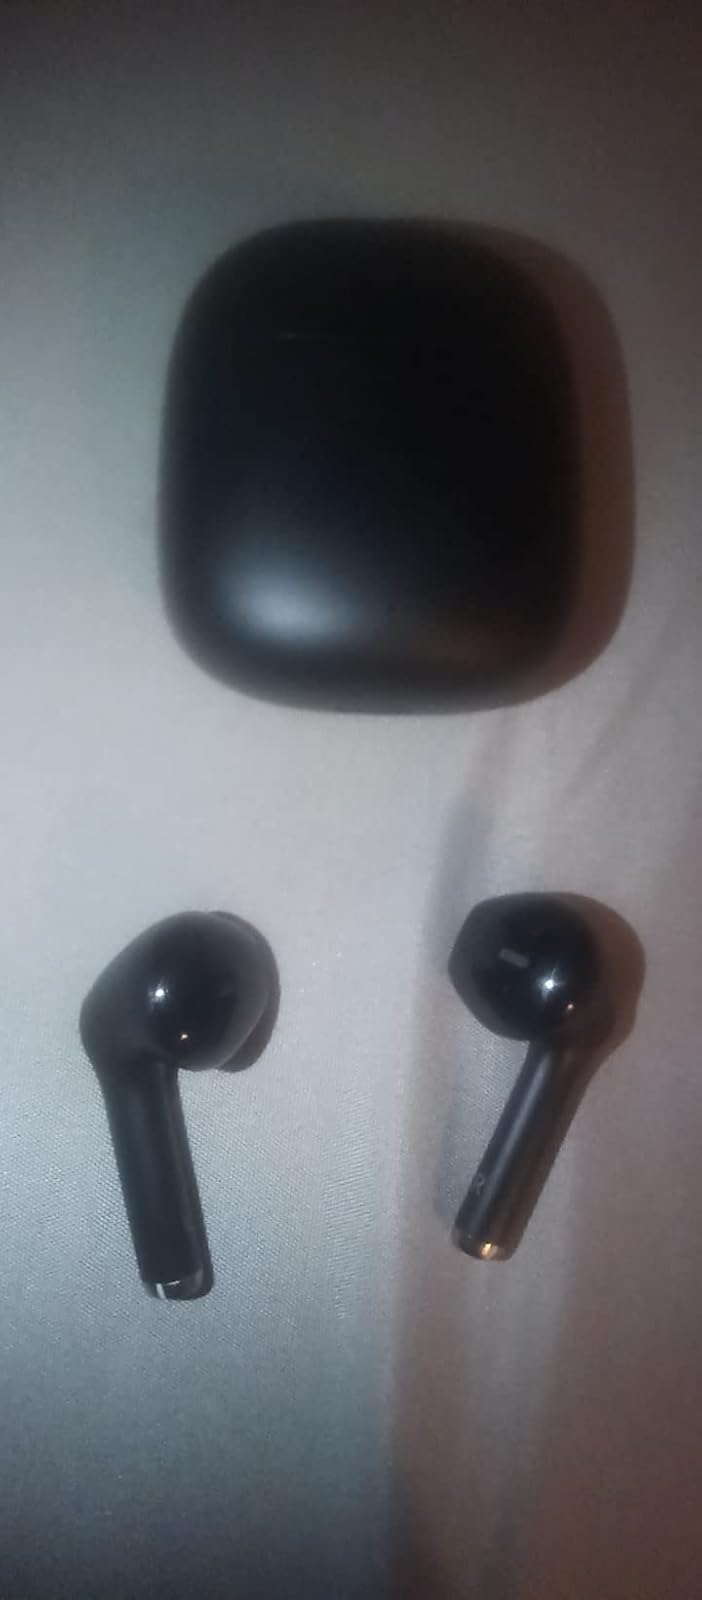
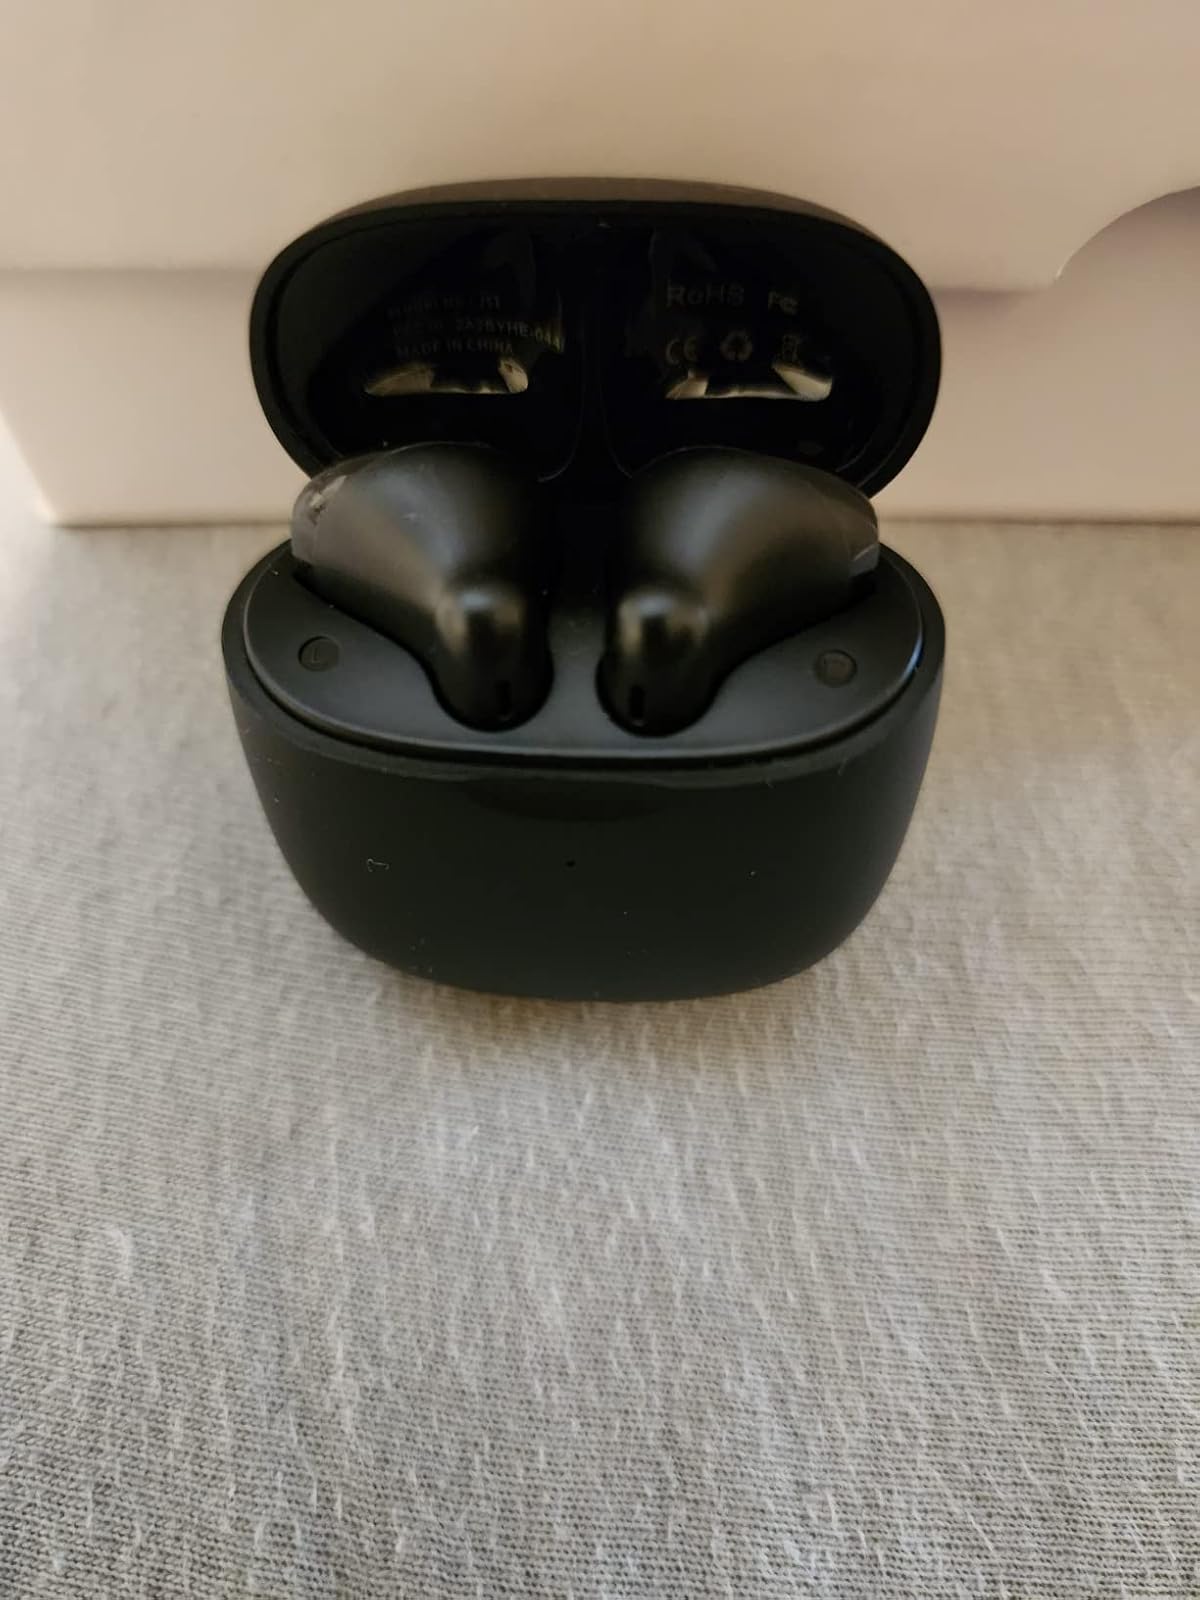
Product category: earbuds
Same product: no